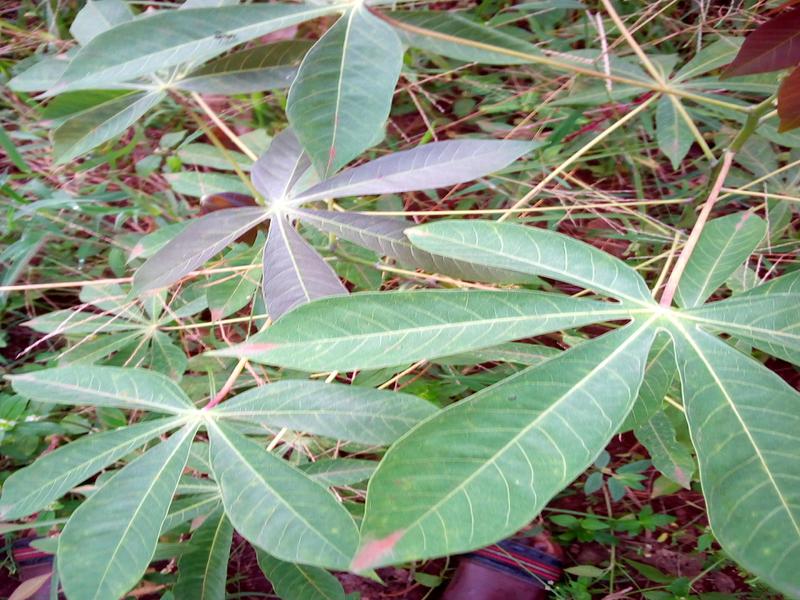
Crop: cassava
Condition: healthy